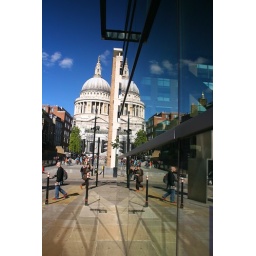
St.Pauls from the millenium bridge, reflected in a building window